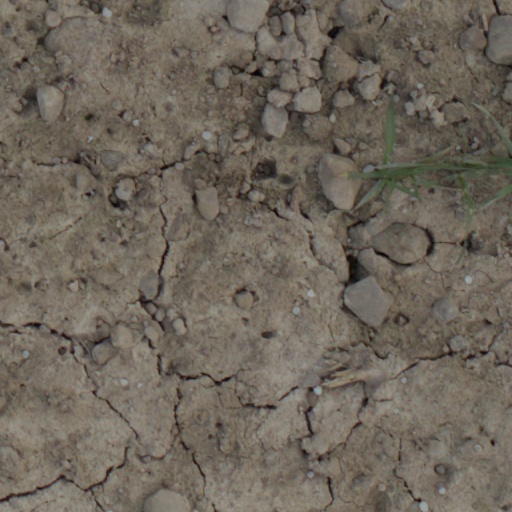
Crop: wheat